World of Color

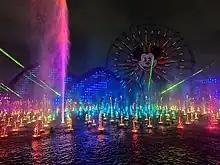
World of Color: One in February 2023

"World of Color: One" celebrates the storytelling legacy started by Walt Disney a century ago, as part of Disney's centennial celebration. It tells a new story of how a single action, like a drop of water, creates a ripple that can grow into a wave of change. The show depicts the journeys of some of the most courageous and inspiring characters, such as Pocahontas, Mirabel Madrigal, Remy, Joe Gardner, Miguel, Luke Skywalker, Simba, Mulan, Moana, and the Avengers. The show is the first Disneyland Resort nighttime spectacular to showcase characters and films created from Walt Disney Animation Studios, Pixar, Lucasfilm, and Marvel Studios together in one production. The show also features a new original song, "Start a Wave", featuring vocalist, Loren Allred and written by Cody Fry. "World of Color: One" debuted on January 27, 2023.